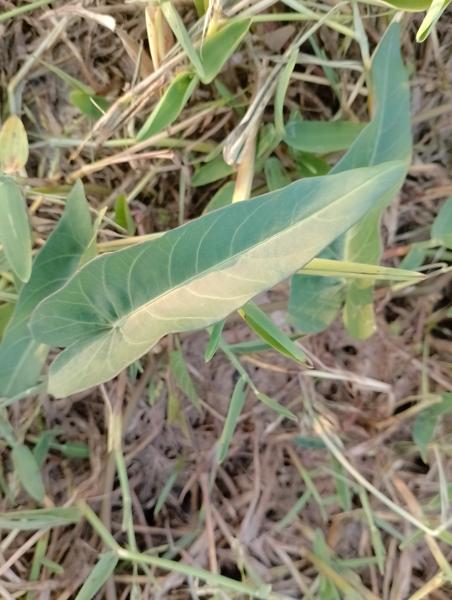
Weed species: Ipomoea aquatic